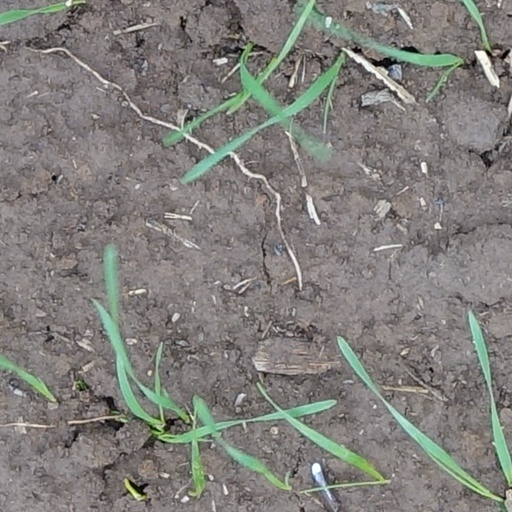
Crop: wheat